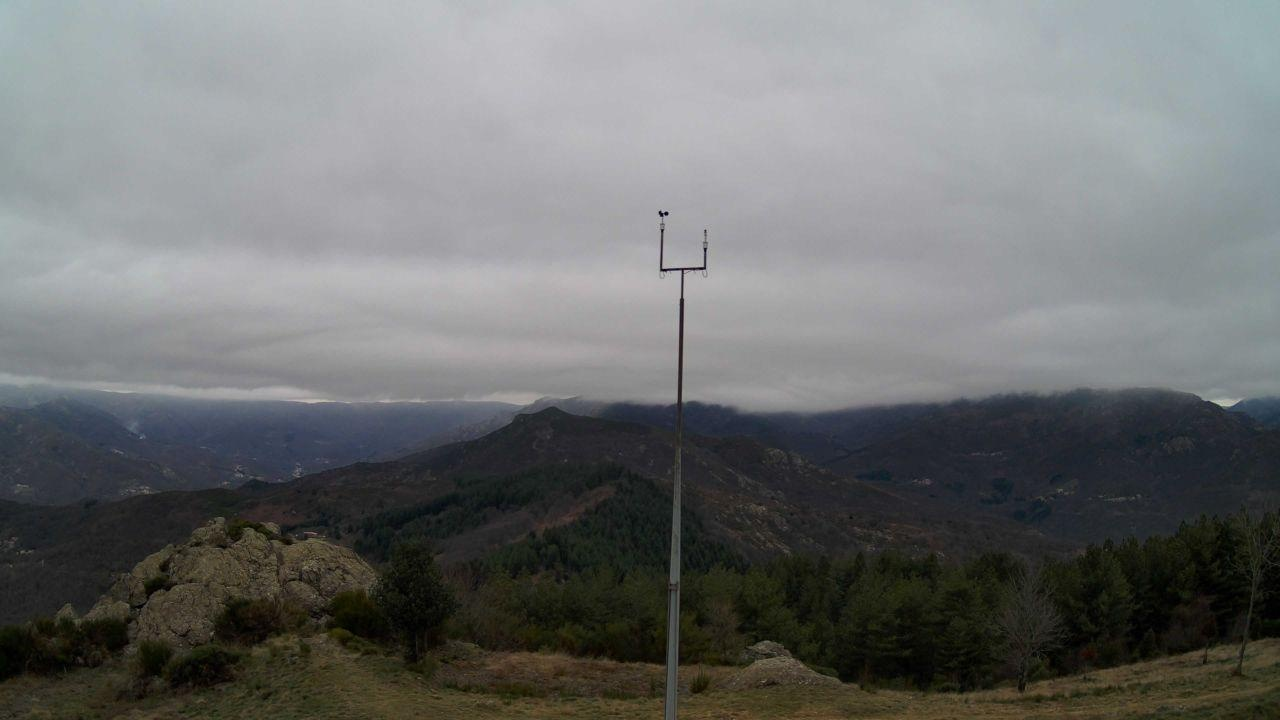
Fire: no
Smoke: yes